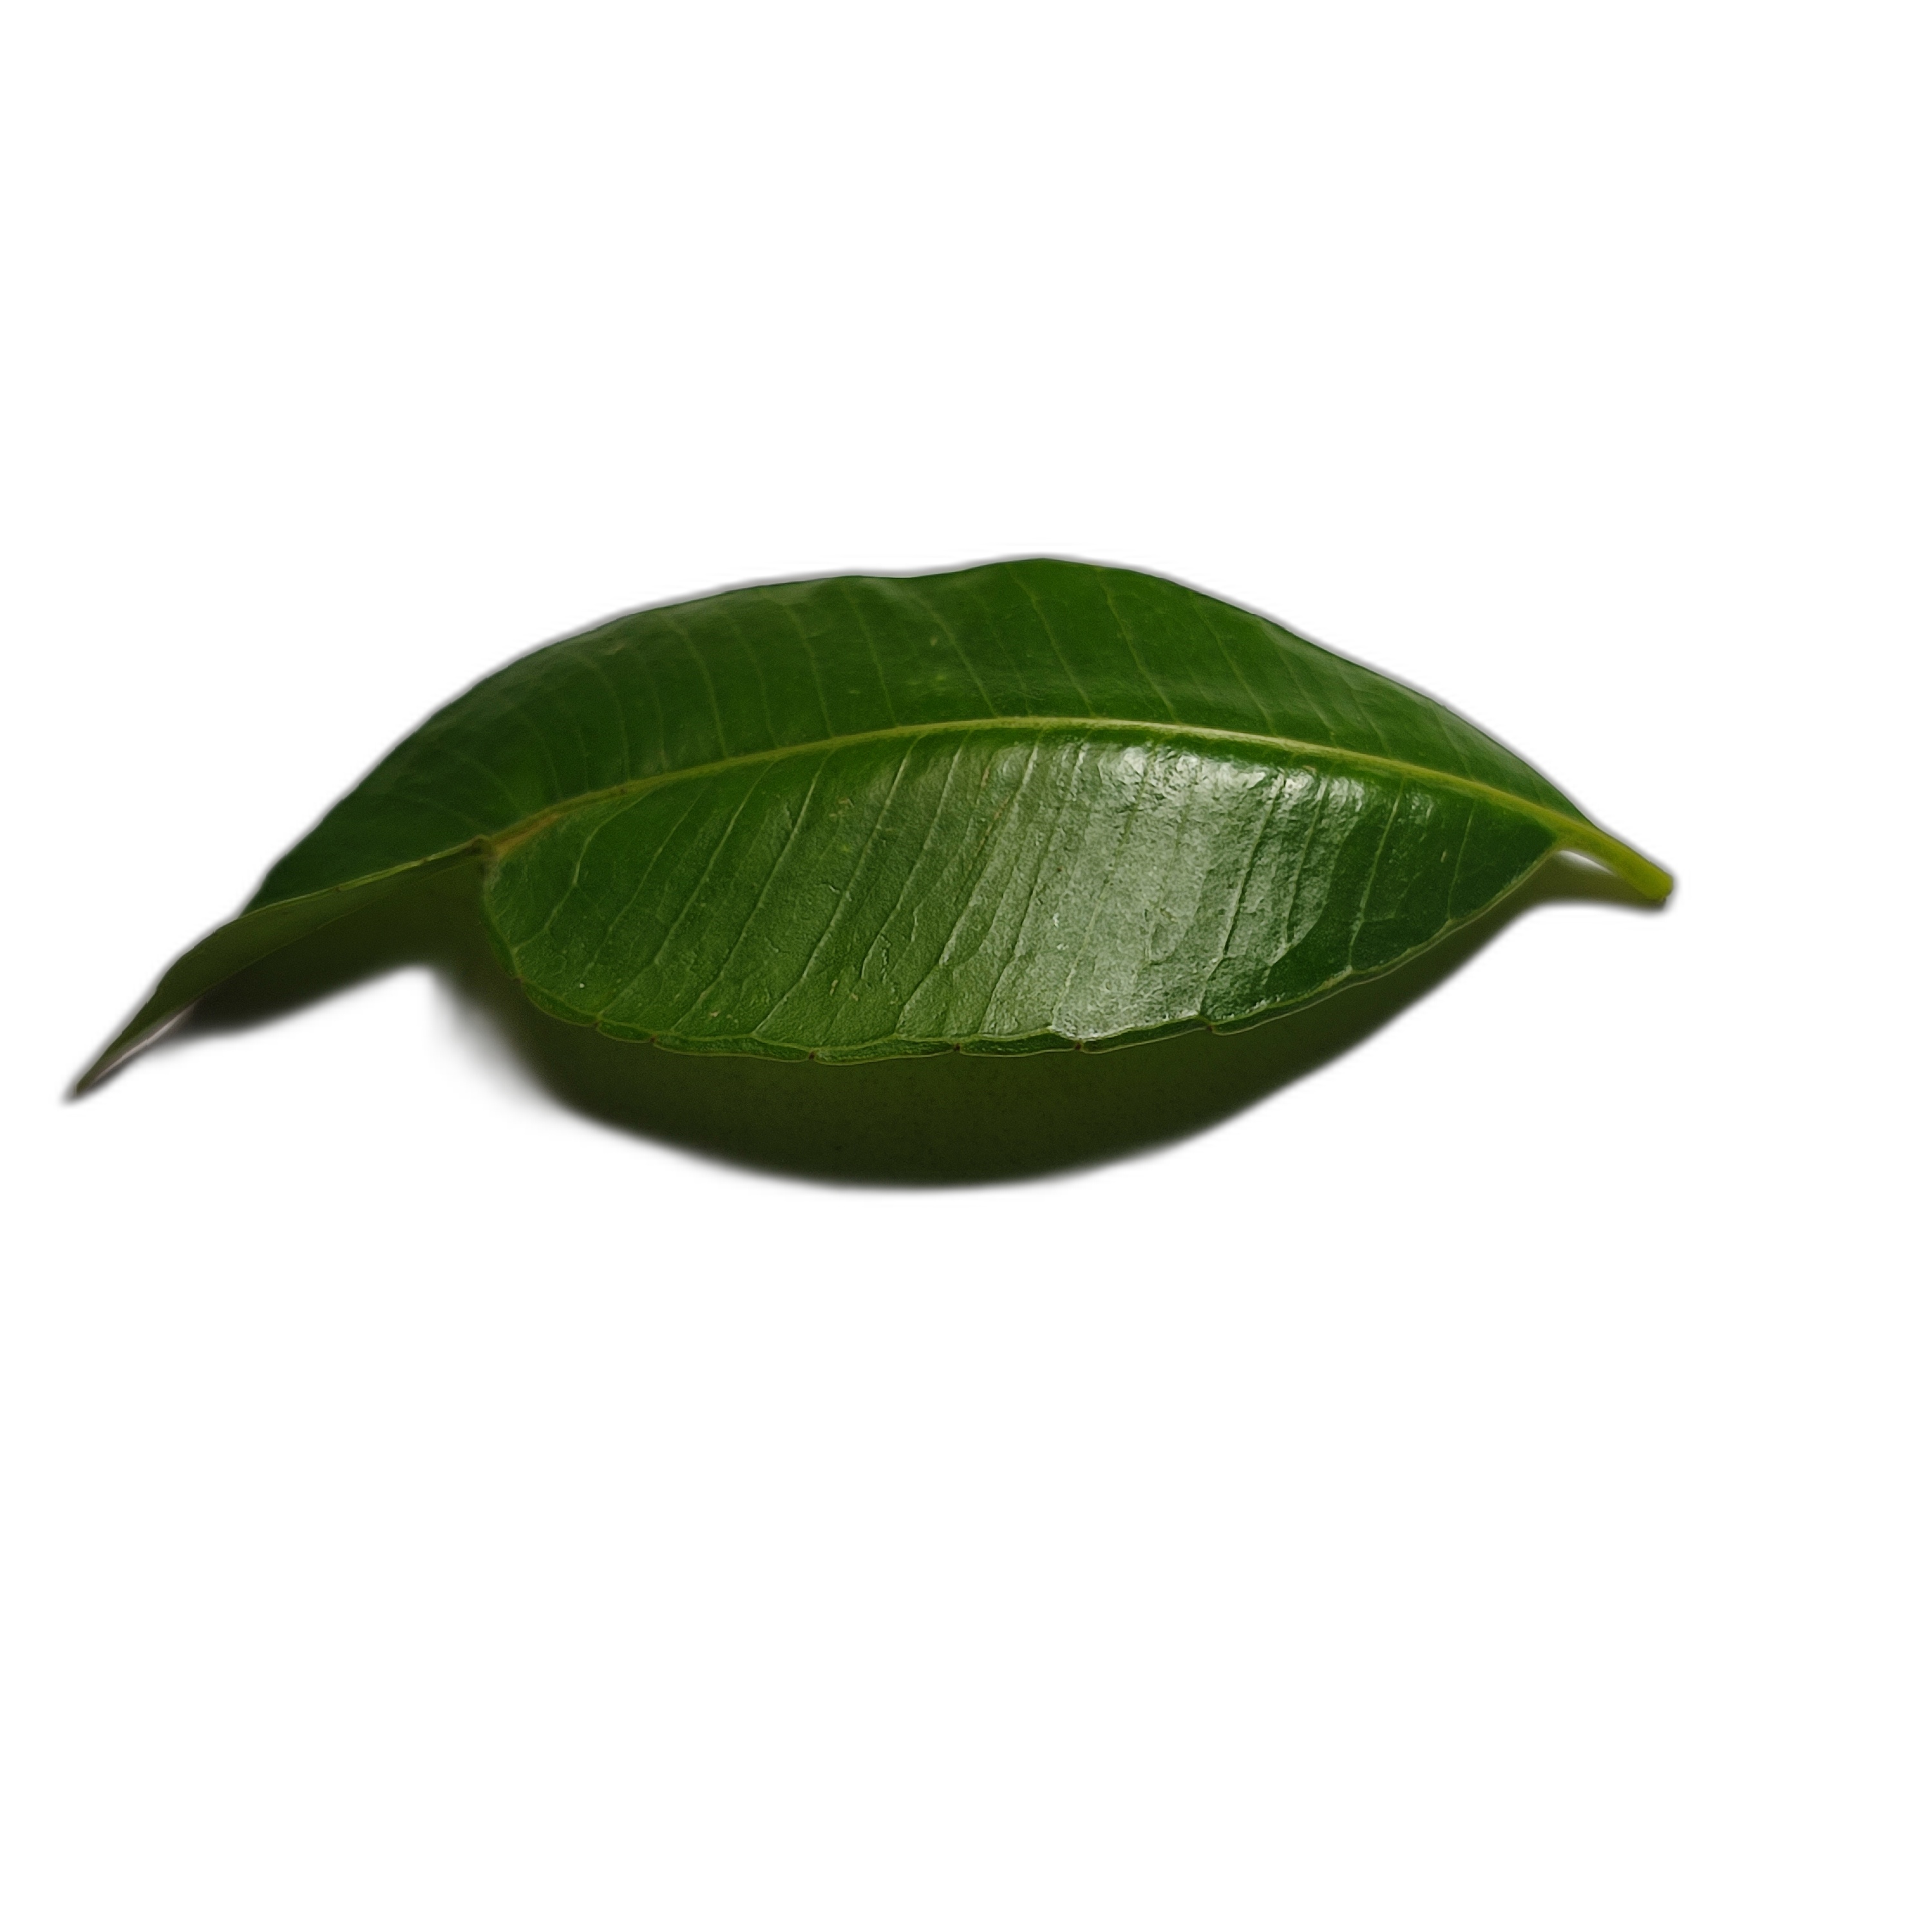
Label: healthy